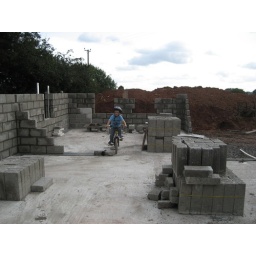
That's the last time you'll be ridin a bike in my house Jacko!